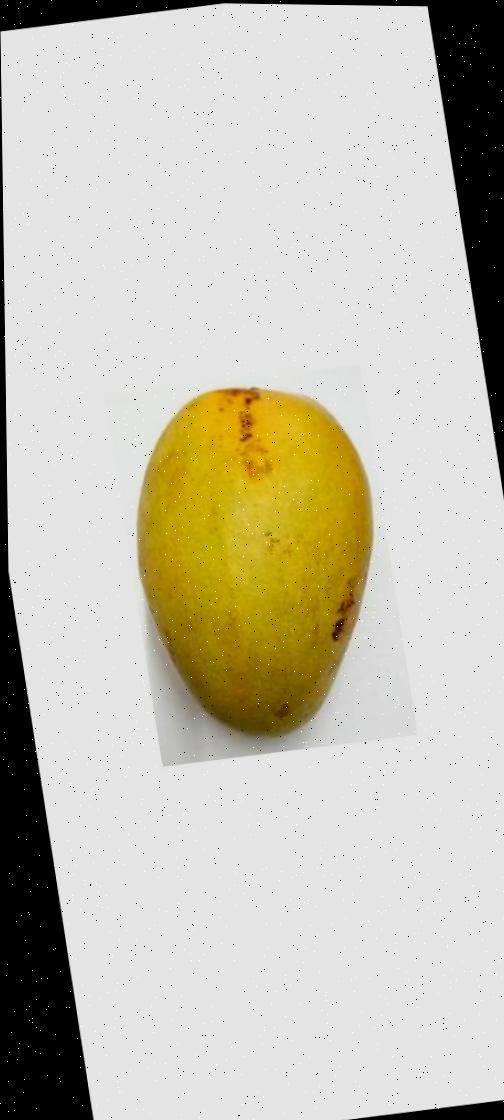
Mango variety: Bari-11